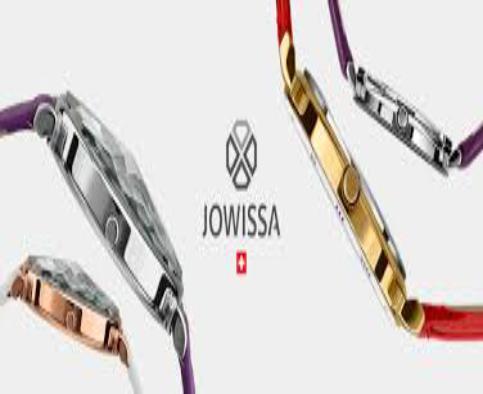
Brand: jowissa
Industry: Electronic